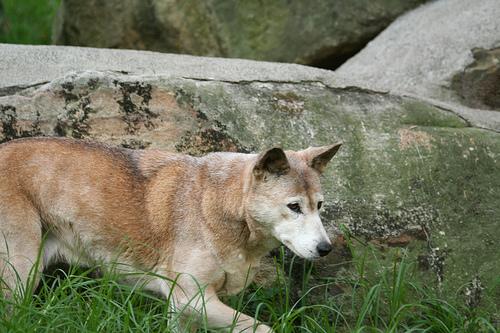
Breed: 217-n000079-dingo